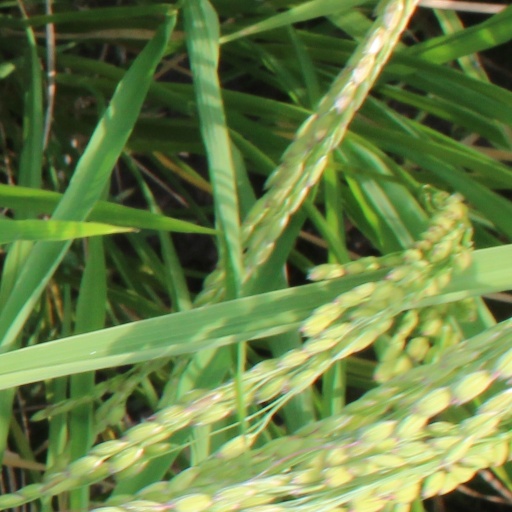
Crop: rice